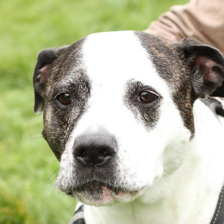
Label: animals